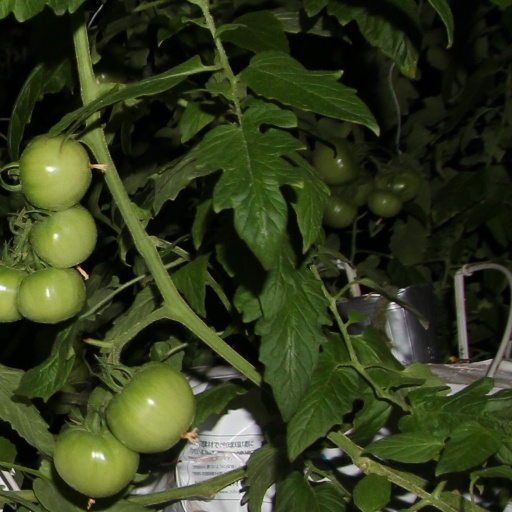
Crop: tomato